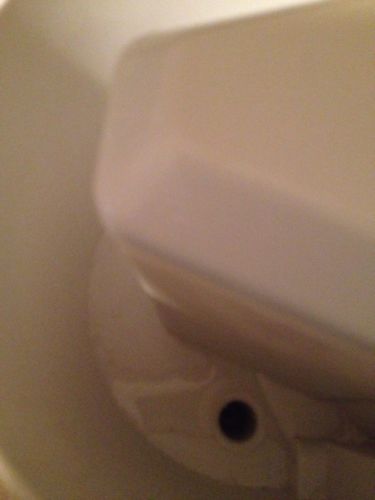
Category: coffee maker